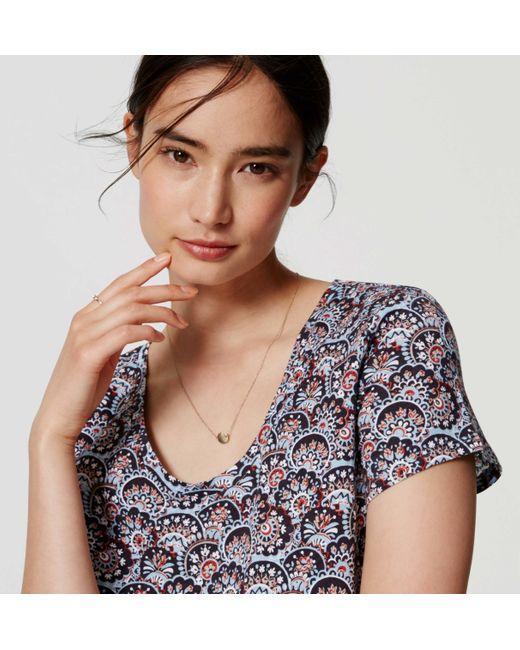
Mandala gemustertes Baumwollhemd für Damen